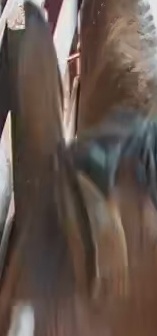
Face region: ears (position_of_ears)
Pain indicator: not_present